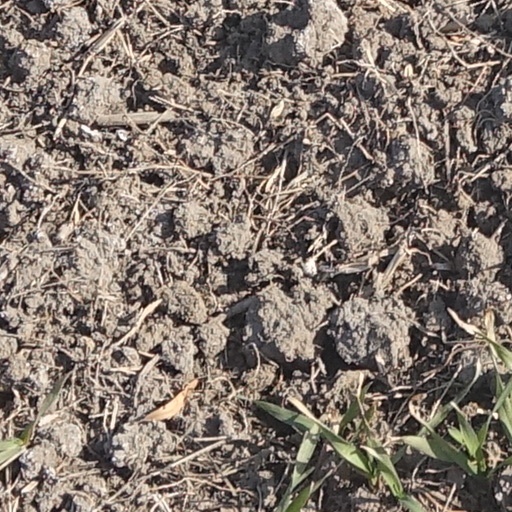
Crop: wheat